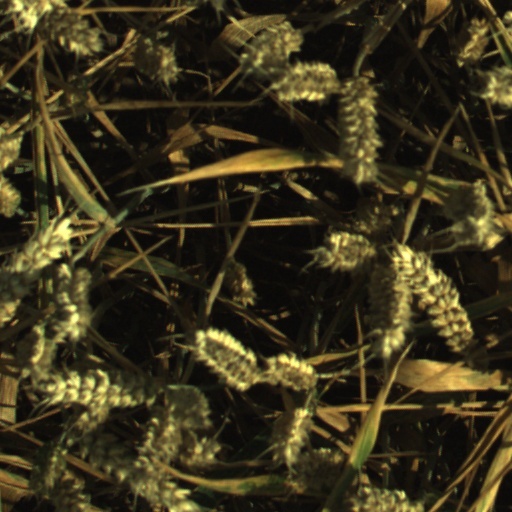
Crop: wheat